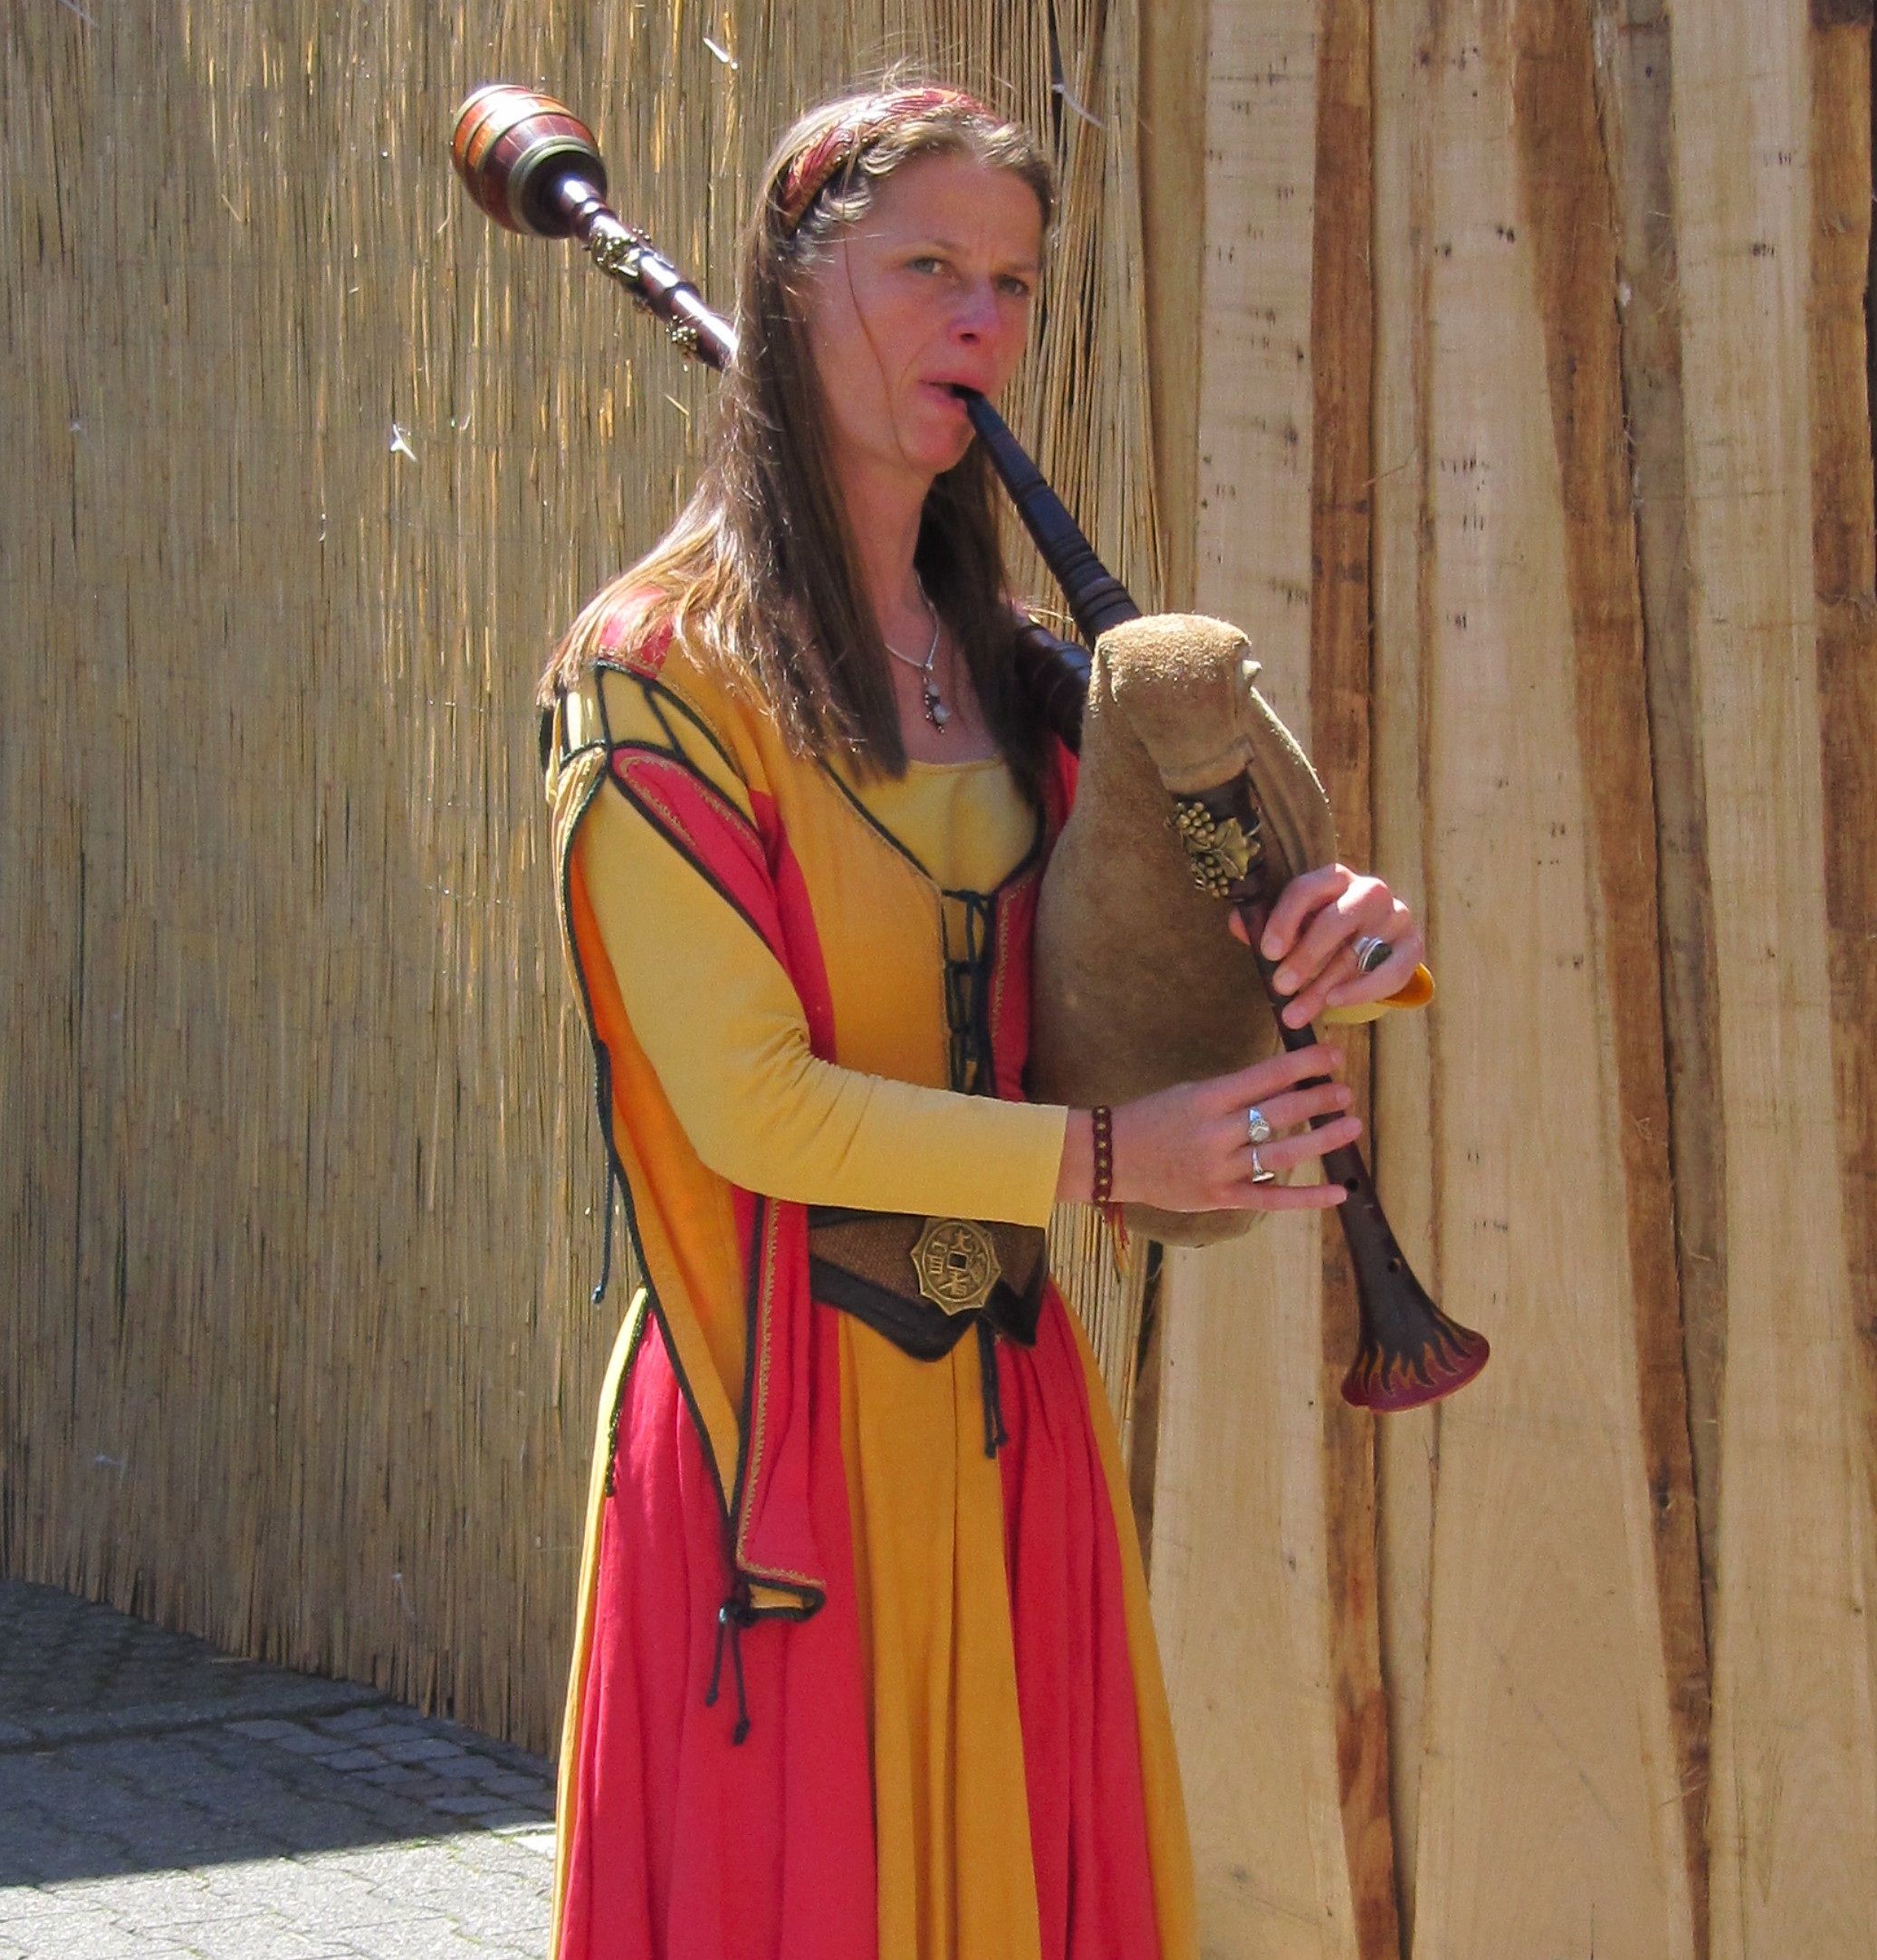
instrument, clothing, musical instrument, temple, singing, tradition, costume, historically, costumes, bagpipes, kenzingen medieval festival